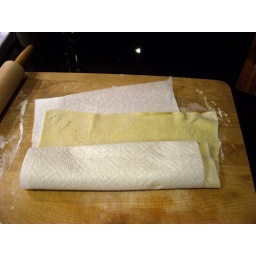
Roll it up in a paper towel and stick the dough in the fridge.